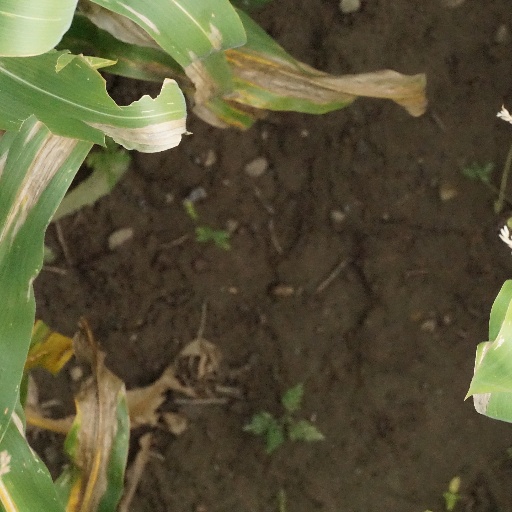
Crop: maize; corn